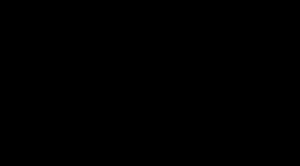
Le salen, contraction de salicylaldéhyde et éthylènediamine à partir desquels il est synthétisé, est un ligand chélateur utilisé en complexométrie et en catalyse homogène. Il se présente sous la forme d'une poudre jaune micacée soluble dans les solvants polaires organiques.